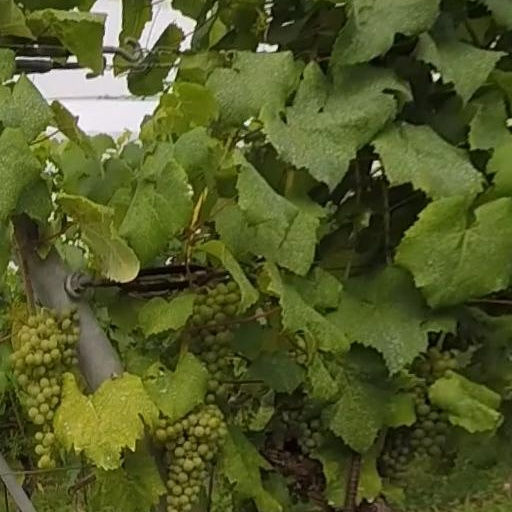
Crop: grape